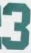
Number: 3